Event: Nepal Earthquake
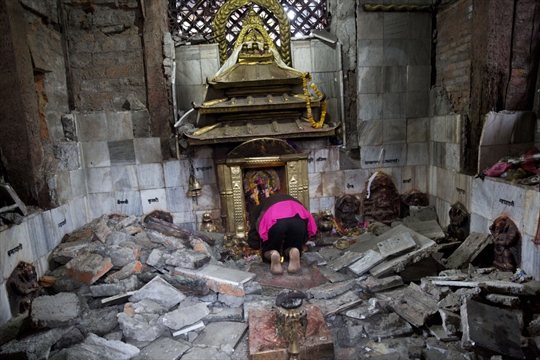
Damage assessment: damage